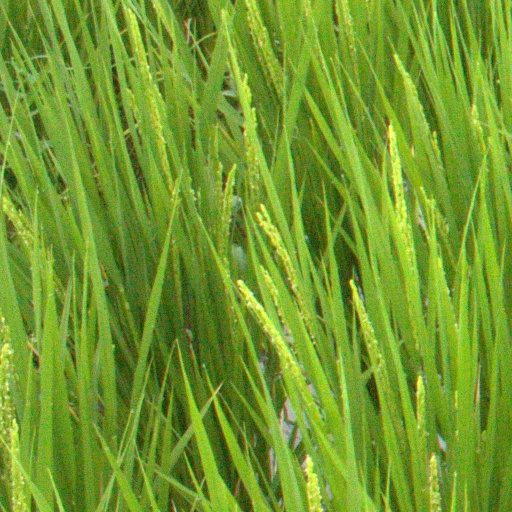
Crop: rice